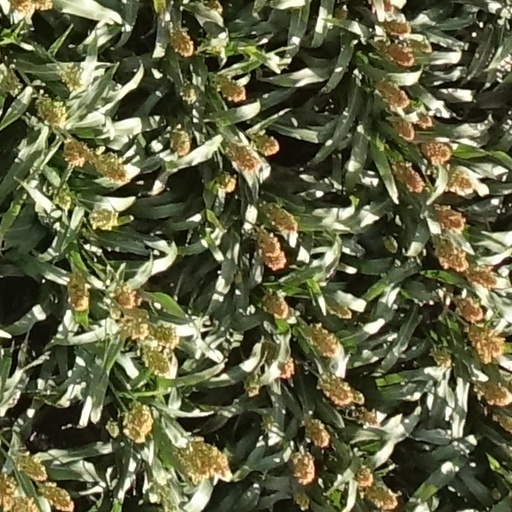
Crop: sorghum